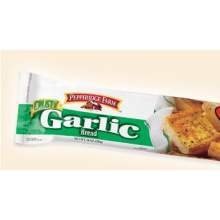
Item Name: Campbells Pepperidge Farm Garlic Toast Bread Slice, 11.25 Ounce -- 16 per case.
Bullet Point: Ships frozen, CANNOT be cancelled after being processed.
Product Description: Campbells Pepperidge Farm Garlic Toast Bread Slice, 11.25 Ounce -- 16 per case. This delicious Italian bread is cut into thick 3/4" slices. Like all of our breads and rolls, Pepperidge Farm Garlic Toast offers consistent, superior quality with minimal preparation or labor. Kosher
Value: 16.0
Unit: Count

Price: 110.05